Lucketts School

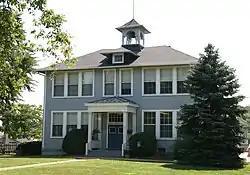
Lucketts School, July 2008

The Lucketts School in Lucketts, Virginia was built in 1913. It is a wood-frame schoolhouse with elements of Colonial Revival and Craftsman style. It was originally known as Lucketts High School and was expanded in 1919 with additional classrooms and in 1929 with a small auditorium. It was one of the first multi-room schools in Loudoun County, and remains one of the best-preserved early 20th century schools in the county. The last high school students graduated from Lucketts in 1938, but the school was used as an elementary school until 1972 when a new Lucketts Elementary School was built on an adjoining site. Education still continues here in the form of certified child care offered to residents of Loudoun County.